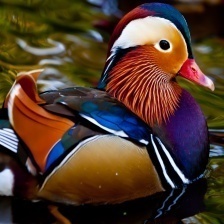
Species: MANDRIN DUCK
Scientific name: AIX GALERICULATA
ImageNet parent category: drake